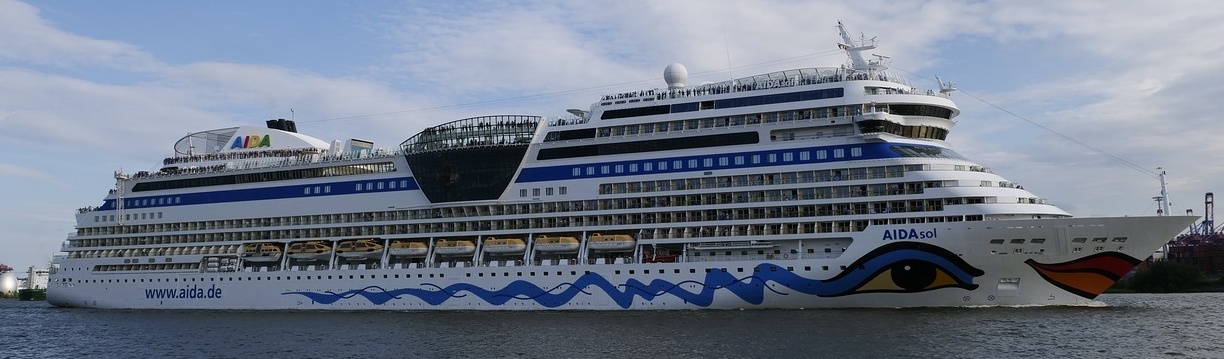
Vehicle type: Ships